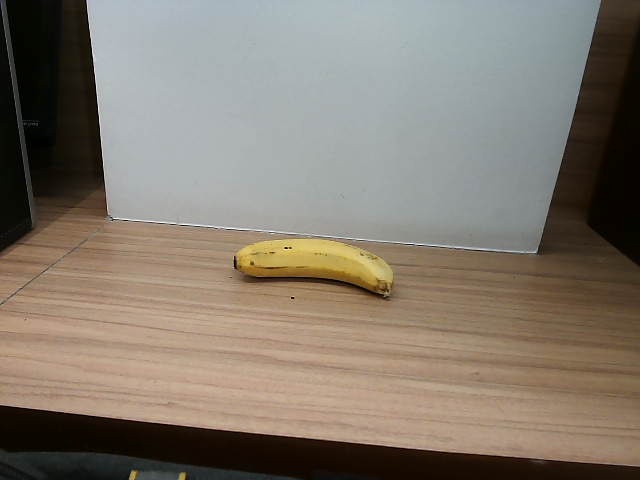
Label: Ripe_Banana